USS Batfish (SS-310)

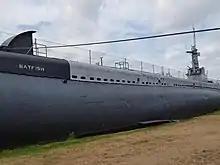
USS "Batfish" (SS-310) in 2017

On 9 December 1971, the Navy transferred ownership of "Batfish" to the Oklahoma Maritime Advisory Board. The towing was divided into two phases. the first phase was a direct offshore tow from Orange to Avondale Shipyard in New Orleans. At the shipyard, "Batfish" was raised on steel lifting straps and cradled between two pairs of bare-decked barges so that the submarine's draft was shallow enough to make the second phase of the tow, upriver, possible. Because of Strike action at the Orange drydock, "Batfish" instead was towed to the Bethlehem Beaumont Shipyard drydock in Beaumont, Texas.